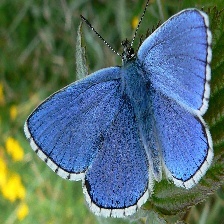
Species: ADONIS
Butterfly family (ImageNet category): lycaenid_butterfly